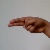
The image shows a hand gesture representing the letter 'H' in Indian Sign Language.